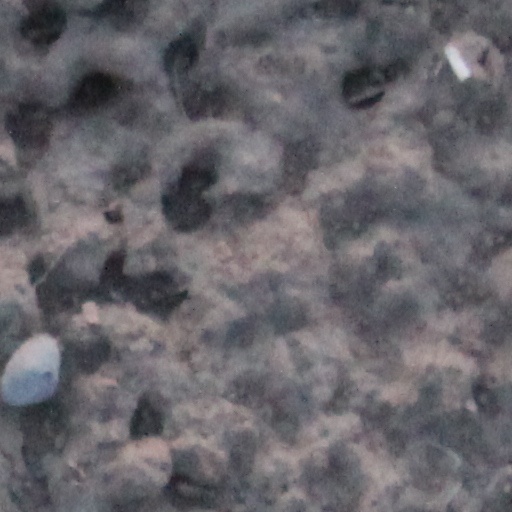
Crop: wheat